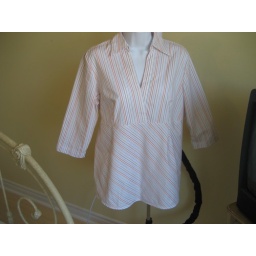
v-neck dress shirt ties in the back and has a zipper on the side